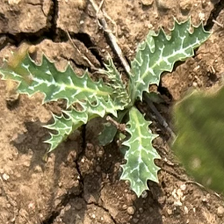
Weed species: Bilayat_(Mexicana_Argemone)